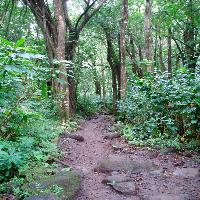
Weather: cloudy or overcast